Shadeed

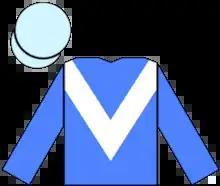
Racing colours of Maktoum Al Maktoum

Shadeed (1982–2005) was an American-bred, British-trained Thoroughbred racehorse and sire. In a career that lasted from October 1984 to November 1985, he ran seven times and won four races. In 1985, he was the highest-rated three-year-old in Europe over one mile when he won the 2000 Guineas and the Queen Elizabeth II Stakes. On his final start he became the first winner of a British Classic to compete in the Breeders' Cup when he took third place in the Breeders' Cup Mile at Aqueduct Race Track.